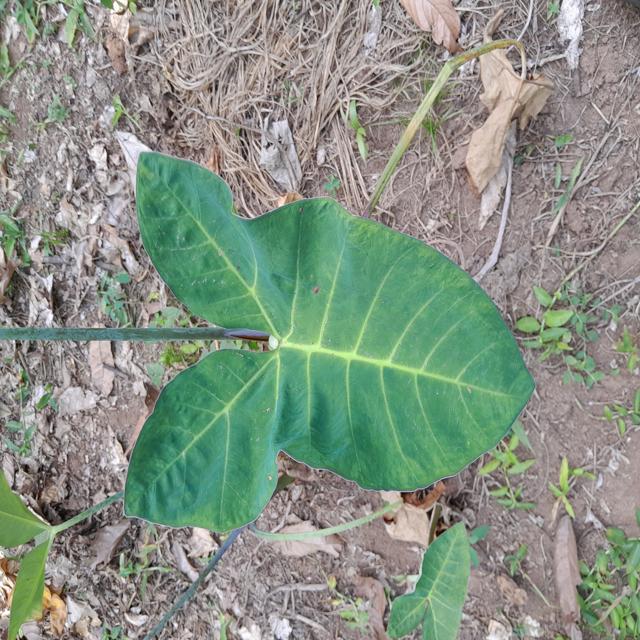
Label: Healthy